Answer in natural language. How many Beds are visible in the scene? Choose between the following options: 2, 0, 3, 1 or 4
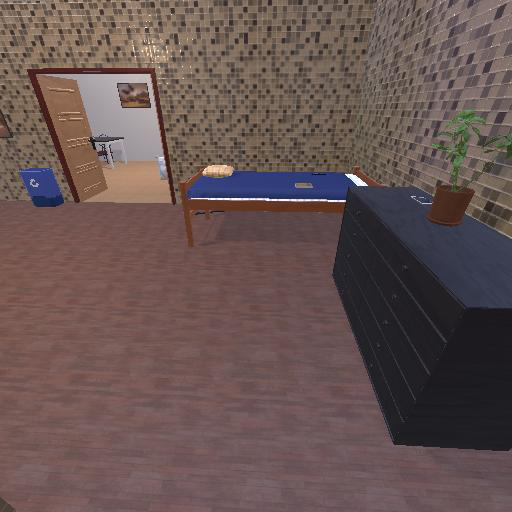
<answer>1</answer>